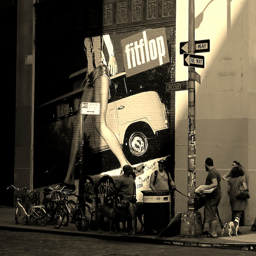
A group of people standing next to a group of parked bicycles at an intersection.
People on a busy street corner near a large advertisement.
Black and white image of people standing in front of a painted advertisement.
People standing at street corner near large advertisement on wall.
This black and white photo shows a painting that was done on the side of a building